Airlie, South Yarra, Melbourne

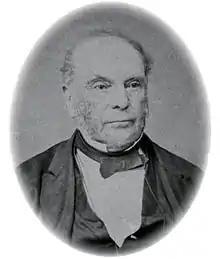
David Ogilvy circa 1860

David Ogilvy (1804–1871) was one of the pioneers of Victoria. He came from Scotland to Melbourne as a solicitor. He arrived in 1839 on the ship "Superb" and was accompanied by his brother William. A fellow passenger on board the ship was Elizabeth Aitchison Williamson (1815-1896) who was also immigrating to Melbourne. She was traveling with her sisters Catherine and Margaret.